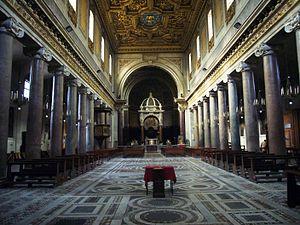
La basilique San Crisogono est une église romaine située dans le quartier Trastevere sur la via di Trastevere. C'est l'une des plus anciennes églises de Rome, édifiée initialement au IVᵉ siècle et entièrement reconstruite au XVIIᵉ siècle et dédiée à saint Chrysogone d'Aquilée.